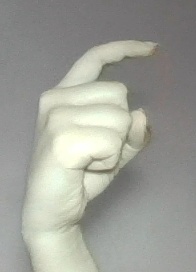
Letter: ra